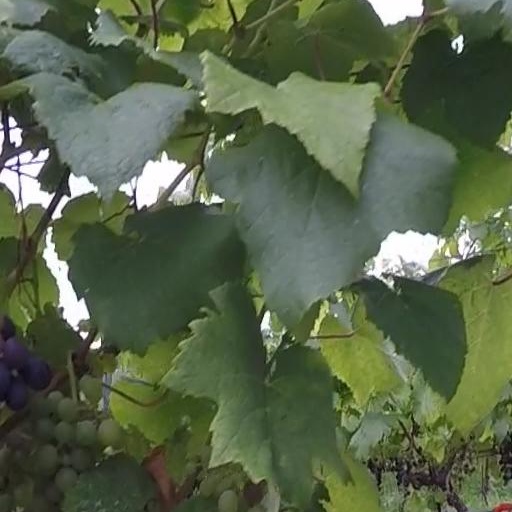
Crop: grape